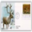
Label: deer